Indian Navy

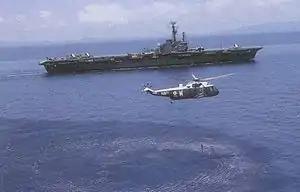
Aircraft carrier during the Indo-Pakistani War of 1971. The ship played a crucial role in enforcing the naval blockade on East Pakistan and ensuring India's victory during the war.

The dramatic change in the Indian Navy's capabilities and stance was emphatically demonstrated during the Indo-Pakistani War of 1971. Under the command of Admiral Sardarilal Mathradas Nanda, the navy successfully enforced a naval blockade of West and East Pakistan. Pakistan's lone long-range submarine was sunk following an attack by the destroyer off the coast of Visakhapatnam in the midnight of 3–4 December 1971. On 4 December, the Indian Navy successfully executed Operation Trident, a devastating attack on the Pakistan Naval Headquarters of Karachi that sank a minesweeper, a destroyer and an ammunition supply ship. The attack also irreparably damaged another destroyer and oil storage tanks at the Karachi port. To commemorate this, 4 December is celebrated as the Navy Day. This was followed by Operation Python on 8 December 1971, further deprecating the Pakistan Navy's capabilities. Indian frigate , commanded by Captain M. N. Mulla was sunk by , while was damaged on the west coast. In the Bay of Bengal, the aircraft carrier was deployed to successfully enforce the naval blockade on East Pakistan. Sea Hawk and the Alizé aircraft from INS "Vikrant" sank numerous gunboats and Pakistani merchant marine ships. To demonstrate its solidarity as an ally of Pakistan, the United States sent Task Force 74 centred around the aircraft carrier into the Bay of Bengal. In retaliation, Soviet Navy submarines trailed the American task force, which moved away from the Indian Ocean towards Southeast Asia to avert a confrontation. In the end, the Indian naval blockade of Pakistan choked off the supply of reinforcements to the Pakistani forces, which proved to be decisive in the overwhelming defeat of Pakistan.